Michigan Wolverines men's basketball

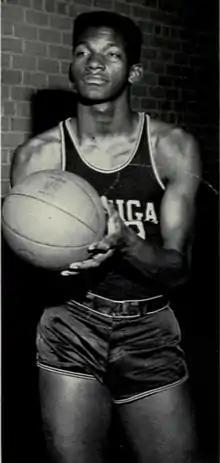
M. C. Burton

Bill Perigo took over the Michigan coaching job after having served three seasons as Western Michigan basketball coach. Despite previous success as a conference basketball champion coach at Western and subsequent success as a Michigan High School Athletic Association (MHSAA) champion basketball coach, his Michigan teams endured several mediocre seasons. His best Big Ten records came in 1956–57 and 1958–59 when his teams compiled 8–6 conference records. The latter team was tied for second in the conference and was 15–7 overall (8–6, Big Ten). It also had Perigo's only first-team All-Big Ten athlete in M. C. Burton. Team captain and two-time football consensus All-American Ron Kramer was third-team All-Big Ten in 1957 after being second-team All-Big Ten in both 1955 and 1956.